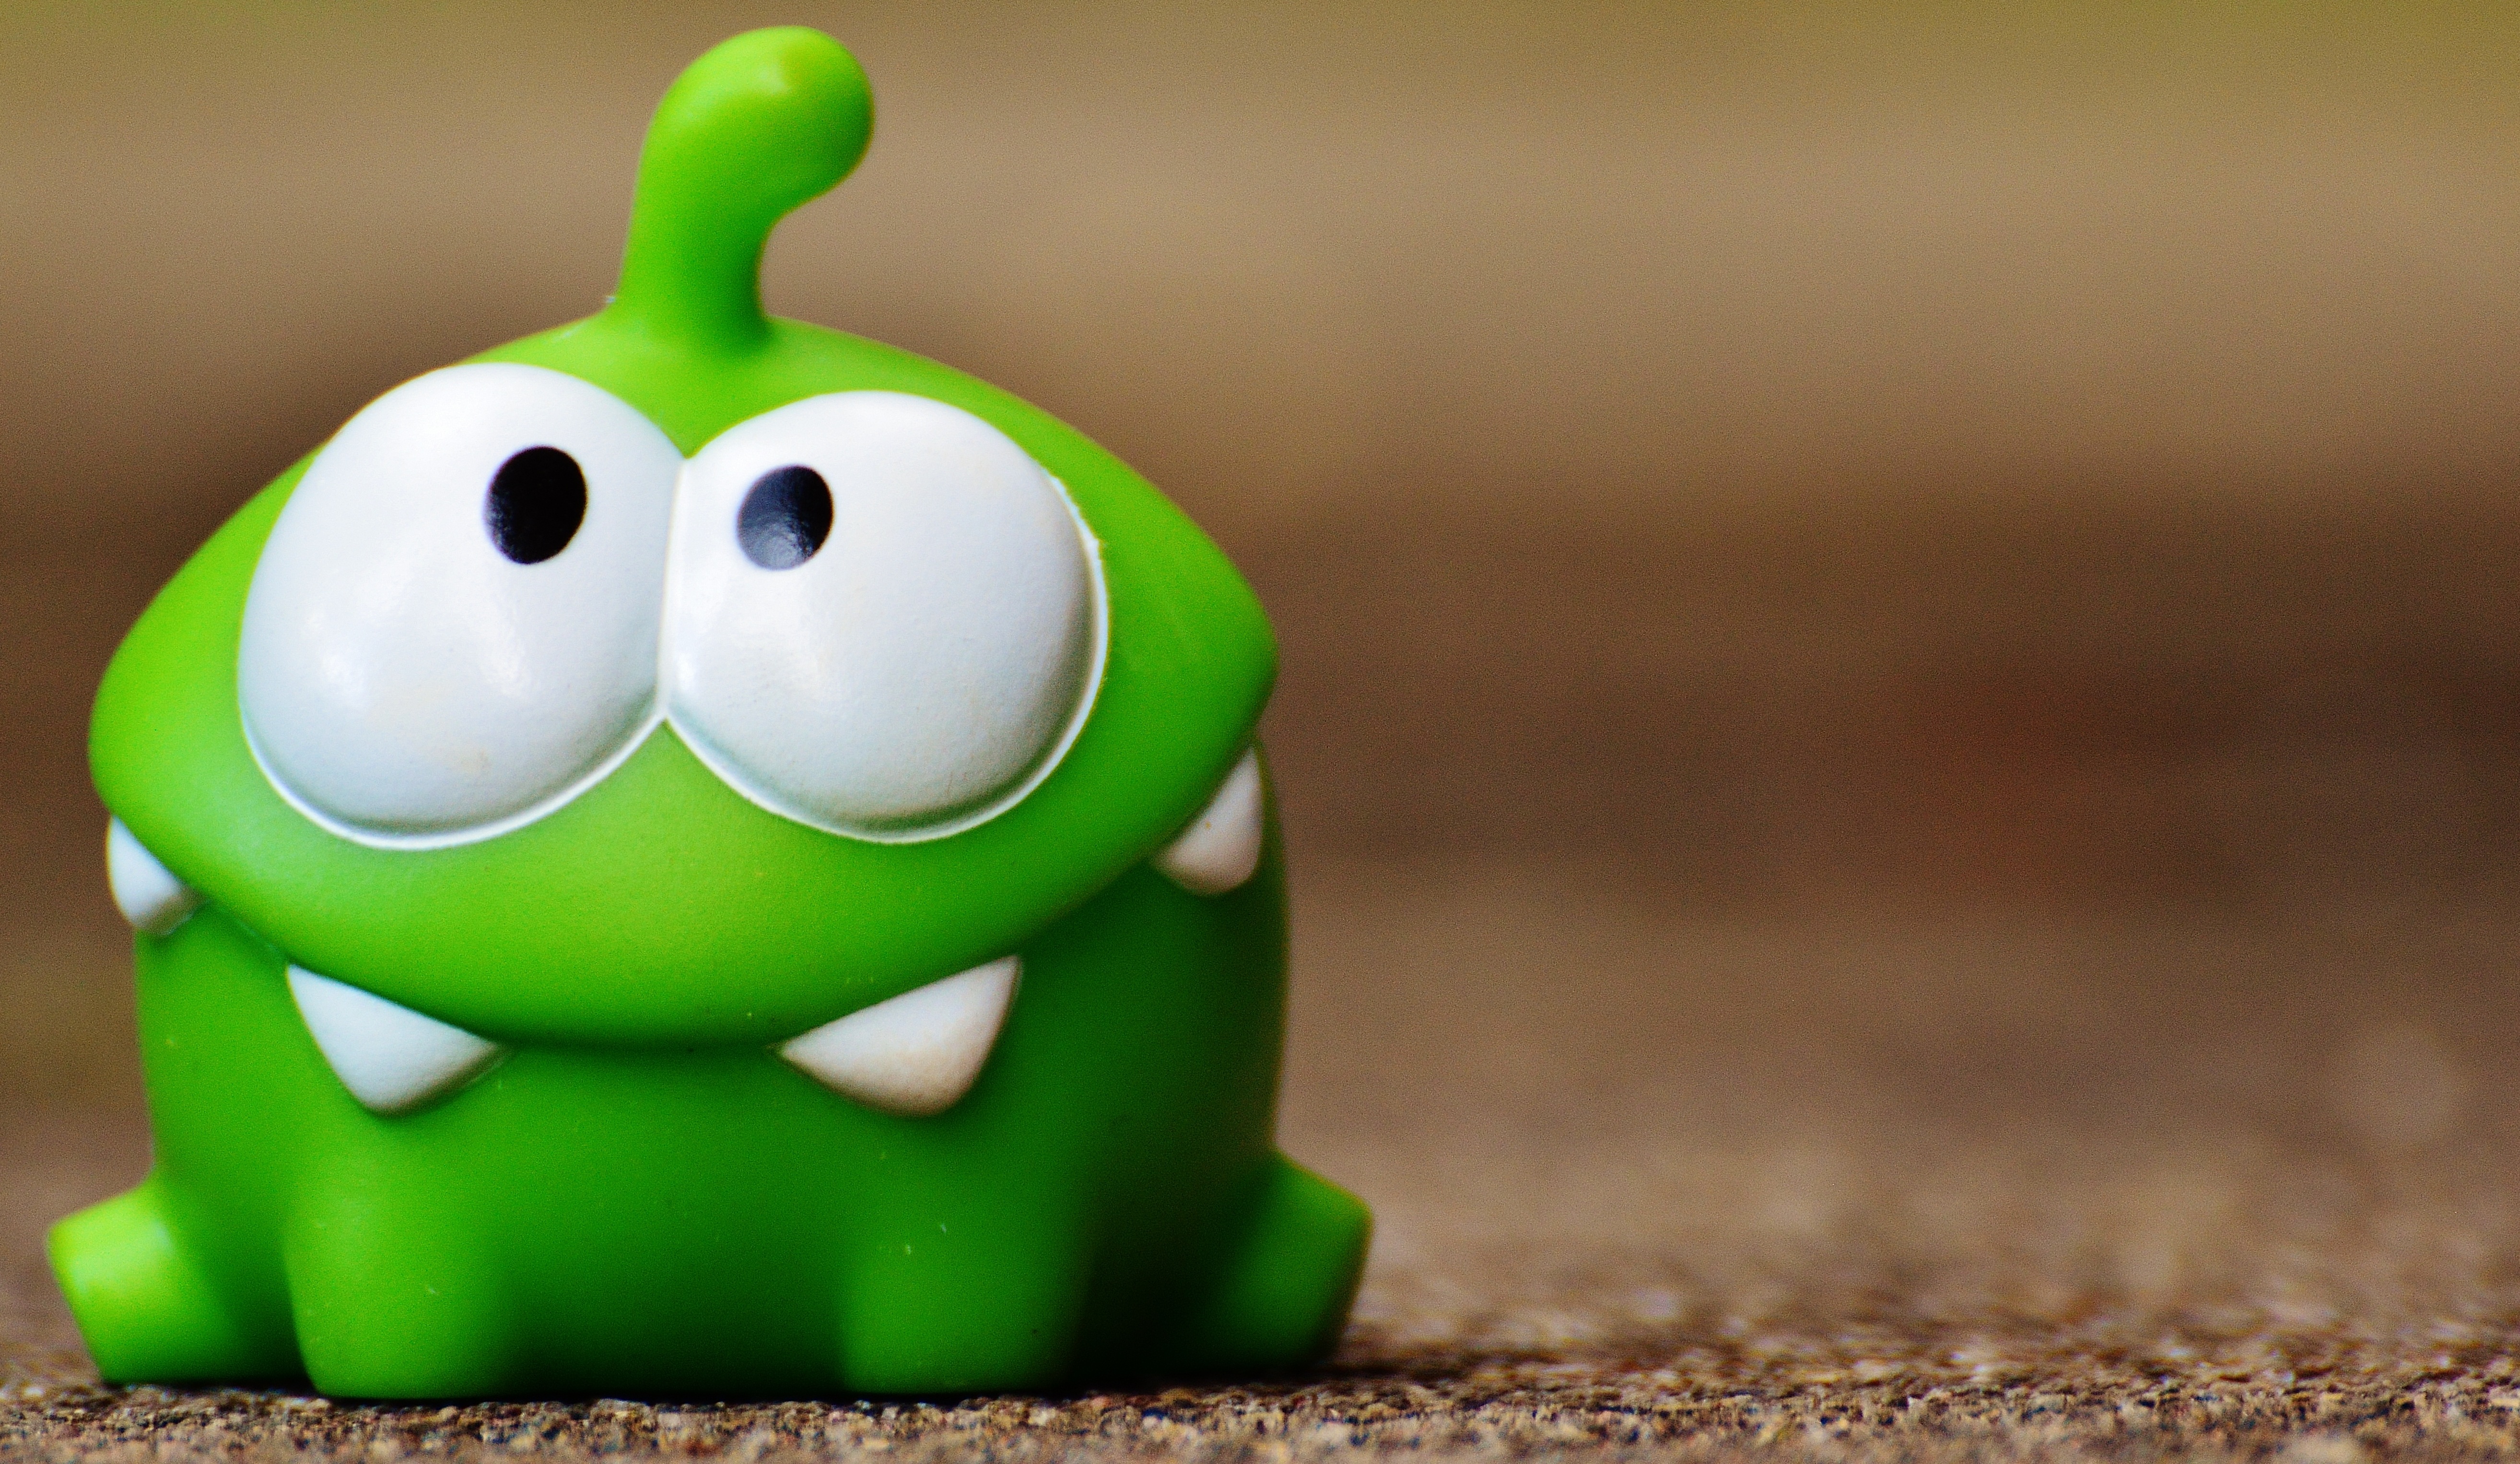
cute, food, green, produce, fig, funny, app, cut the rope, mobile game